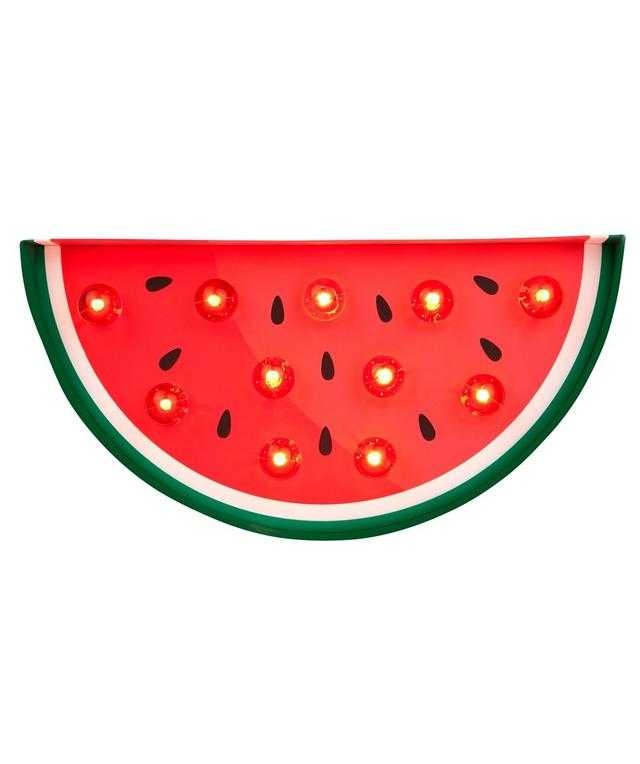
Label: Watermelon